Petaluma, California

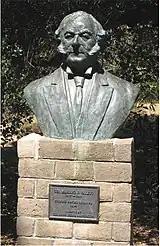
The Bust of General Mariano G. Vallejo, erected in 1975, honoring Petaluma's founder, Mariano Guadalupe Vallejo.

The Coast Miwok resided throughout Marin and southern Sonoma County. The village of (Coast Miwok for "backside of the hill", or "sloping ridge") was east of the Petaluma River, with a number of other Coast Miwok villages nearby: was immediately to the south of , on the opposite side of the river; and were near today's downtown; and and were just north of today's city limits.